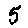
Label: 5